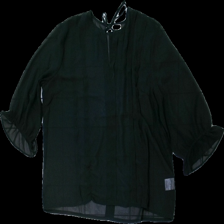
View: front
Type: Blouse
Category: Ladies
Brand: Not in the list
Brand text on label: samsa
Colors: Black
Material: 100% Polyester
Cut: Regular
Size: L
Season: All
Stains: Minor
Damage: stain
Damage location: middle center
Price range: <50
Recommended usage: Recycle
Description: black blouse